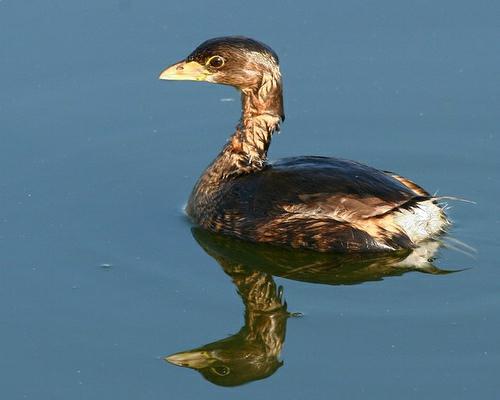
A photo of a pied billed grebe